Amtrak's 25 Hz traction power system

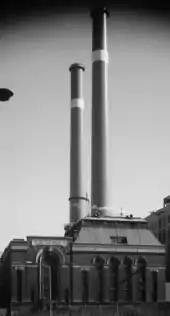
Waterside Power station in Manhattan, New York

The majority of power sources in the original Pennsylvania Railroad electrification were built prior to 1940. Some have been retired outright, others have been replaced with co-located static frequency converters, and others remain in service and will be refurbished and operated indefinitely.